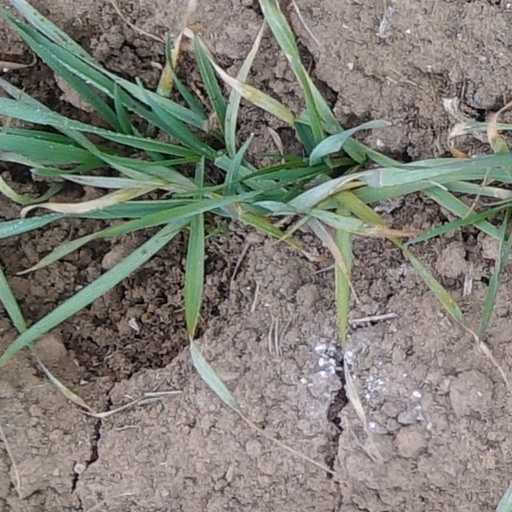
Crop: wheat